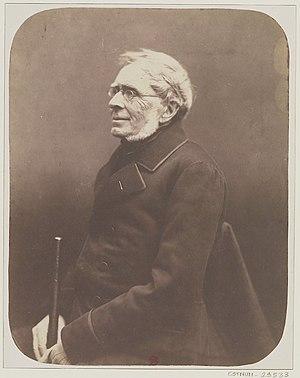
Charles-Gaspard Poirson, dit Delestre-Poirson, est un auteur dramatique et directeur de théâtre français, né le 22 août 1790 à Paris et mort le 19 novembre 1859.